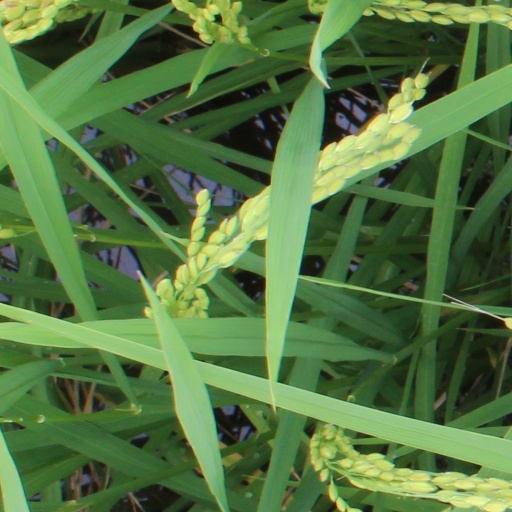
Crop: rice